Milan I of Serbia

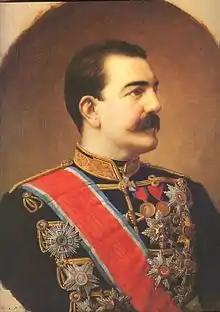
Portrait of Prince Milan by Stevan Todorović, 1881

On 10 June 1868, when Milan was only fourteen years of age, Prince Mihailo Obrenović III was assassinated. As the late prince did not have any male heirs, the question of who was to succeed him on the Serbian throne became a pressing one. In the post-assassination chaos and the resulting power vacuum, influential senior statesman Ilija Garašanin re-emerged in Serbian political life, despite only eight months earlier being removed by the late prince from the post of Prime Minister of Serbia and replaced with Jovan Ristić. While consolidating forces within the state to prevent the conspirators from taking over the power, Garašanin also reportedly contemplated solving the throne issue by starting a third royal dynasty. General political consensus was that the new ruler should be selected by the Visoka narodna skupština (Grand National Assembly). However, cabinet minister Milivoje Petrović Blaznavac was rapidly increasing his power and influence. He had managed to consolidate his control over the army and stage a coup d'état. So when Blaznavac suggested the young Milan as the successor to Prince Mihailo, Garašanin had no choice but to yield to the more powerful authority.